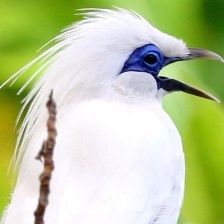
Species: BALI STARLING
Scientific name: LEUCOPSAR ROTHSCHILDI